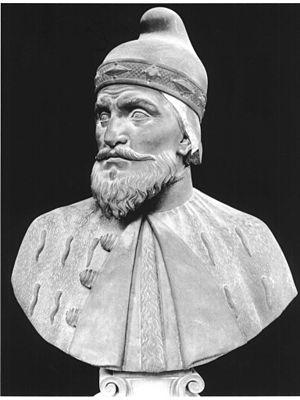
La liste des doges de Venise débute avec Paolo Lucio Anafesto, le premier doge, élu en 697, et s'achève avec le 120ᵉ doge, Ludovico Manin, qui abdique en 1797. Les dates des premiers doges sont traditionnelles et difficilement vérifiables.